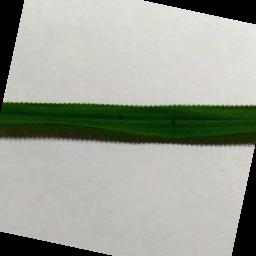
Label: Rice___Brown_Spot